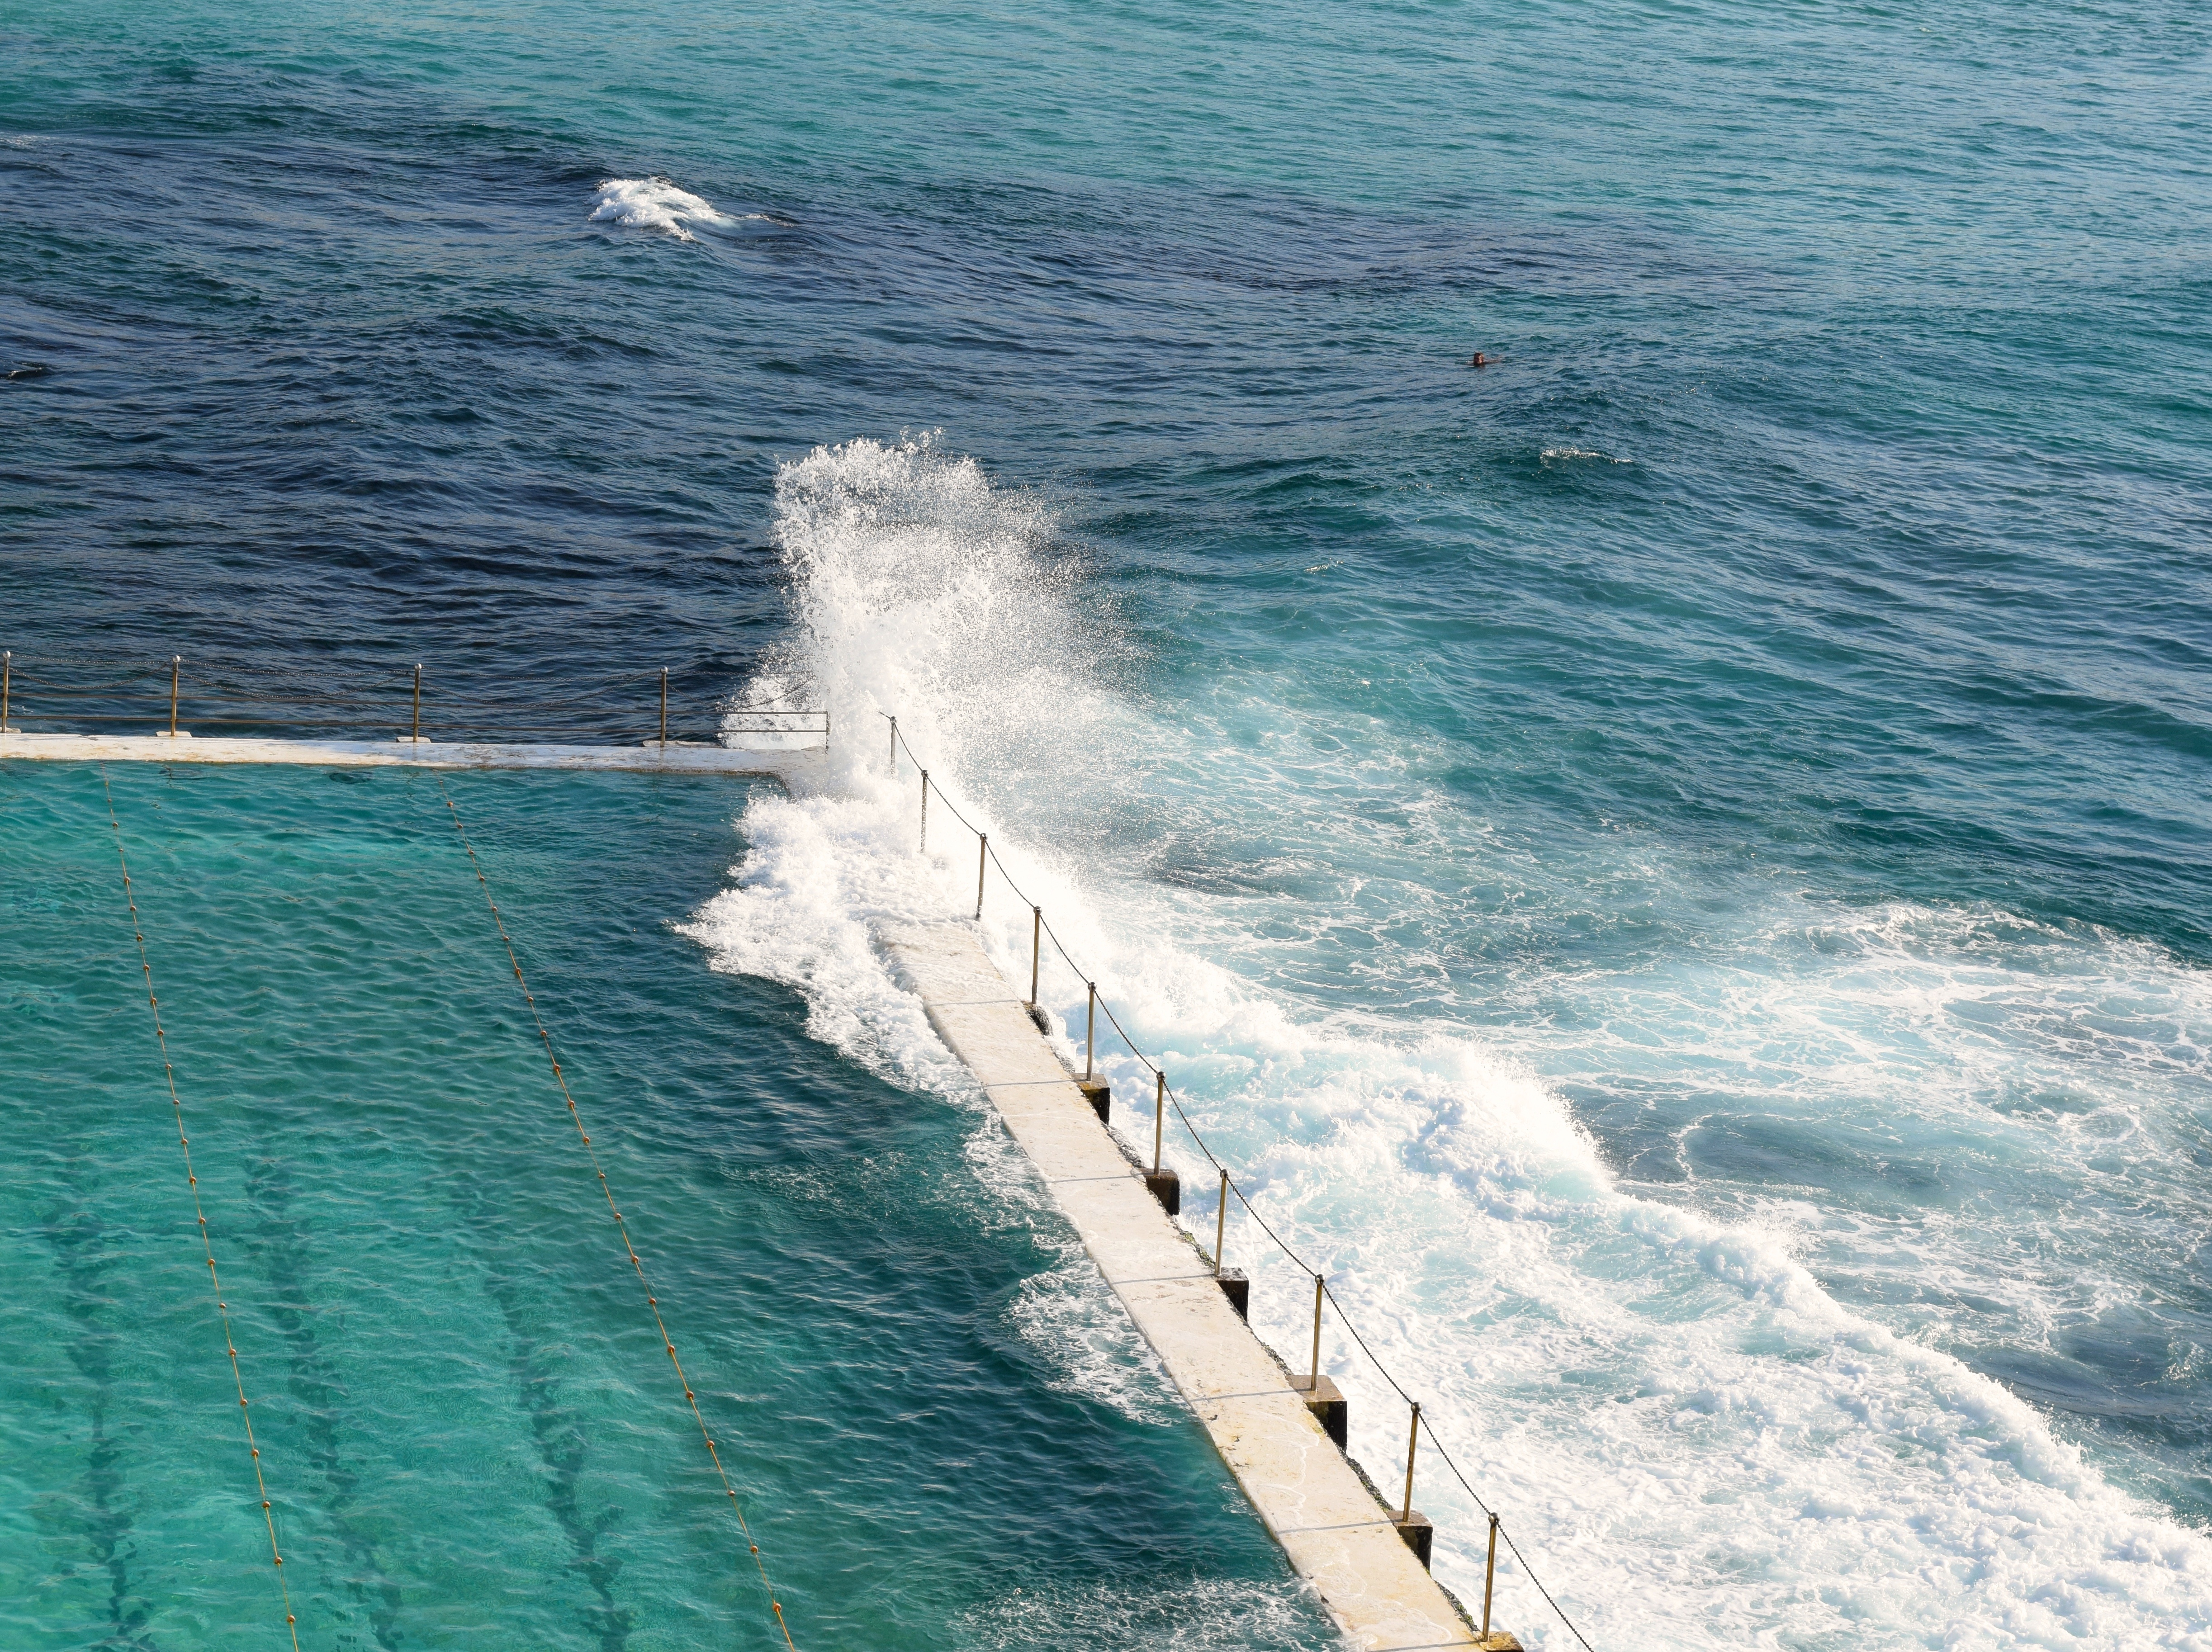
sea, coast, ocean, wave, wind, vehicle, sailing, boating, cape, wind wave